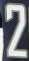
Number: 2